Full Blown Entertainment

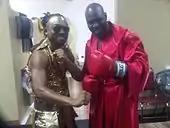
Machel Montano and Benjai

In 2012, two of their songs eventually placed 1st and 3rd in the International Groovy Soca Monarch Competition; Machel Montano's "Mr. Fete" and Benjai's People's "Champion" respectively. The Mr. Fete final performance was the brainchild of both Arvinder Rampersad and legendary artist and "mas-man" Peter Minshall. This would be Machel's very first Groovy Soca Monarch title.